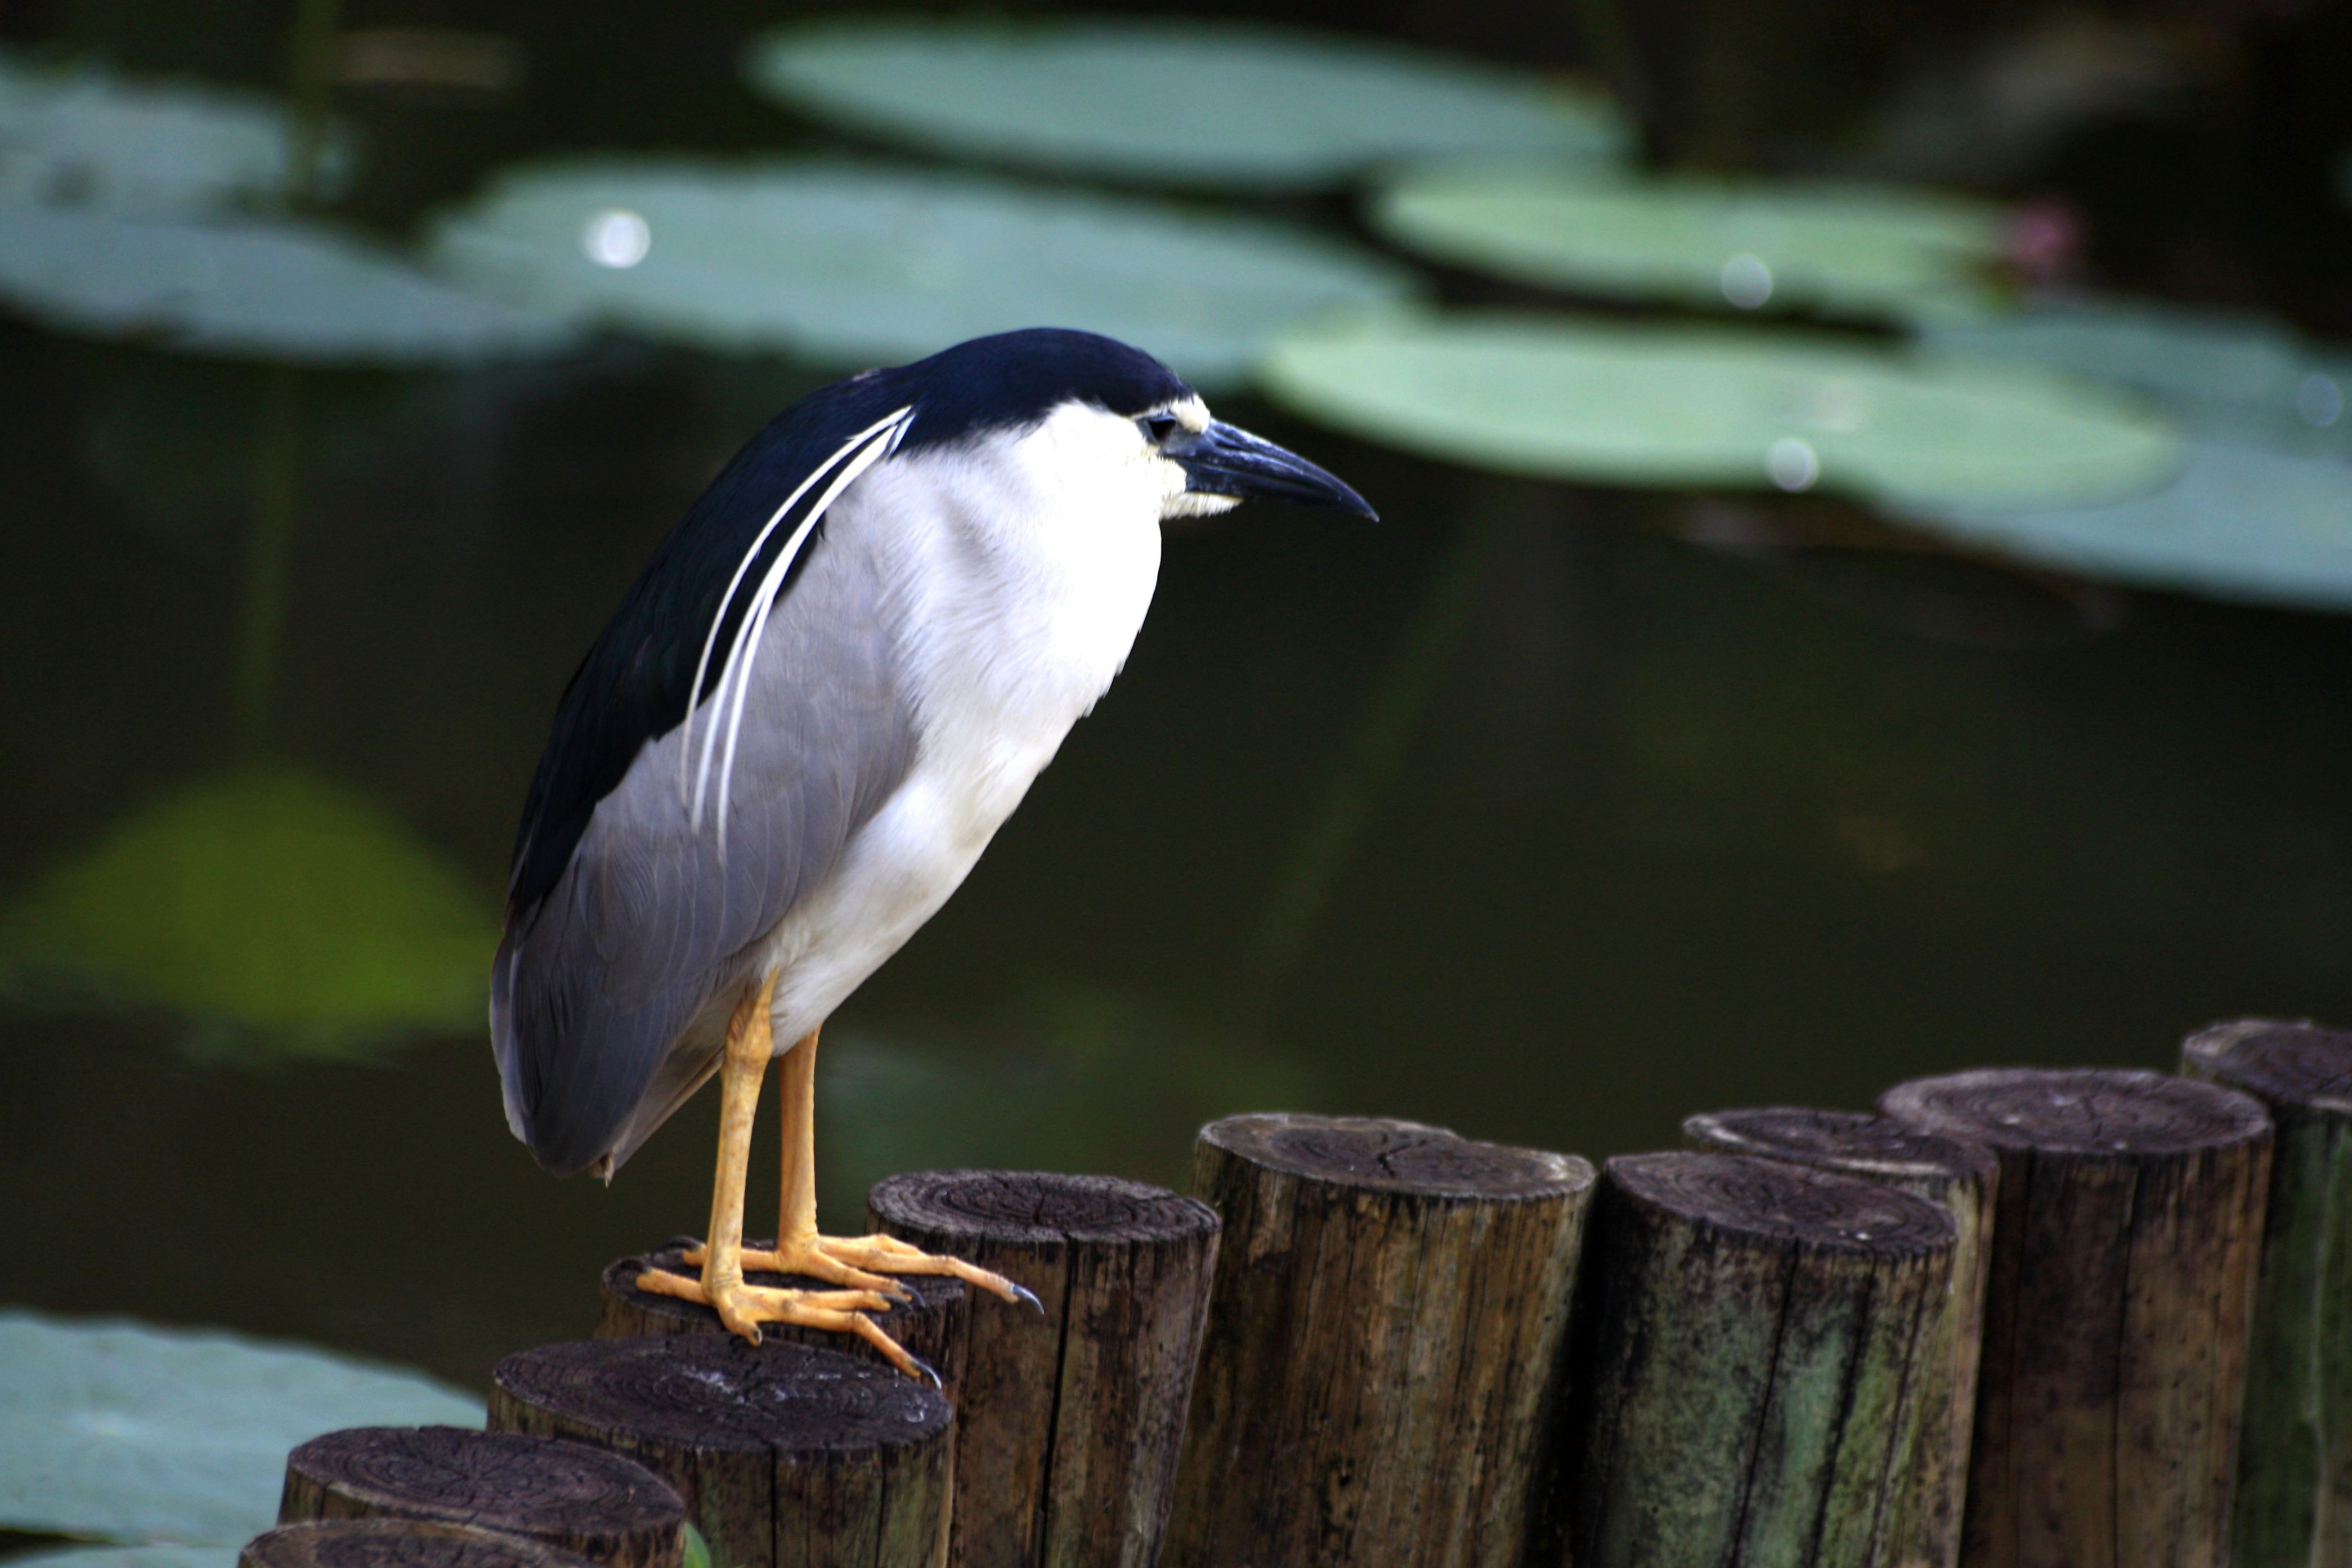
nature, bird, wing, white, night, pool, wildlife, pet, beak, fauna, birds, vertebrate, wait, heron, lotus leaf, stakes, we cool, dark birds